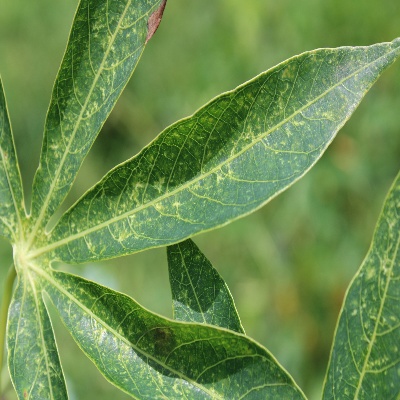
Crop: Cassava
Condition: green mite